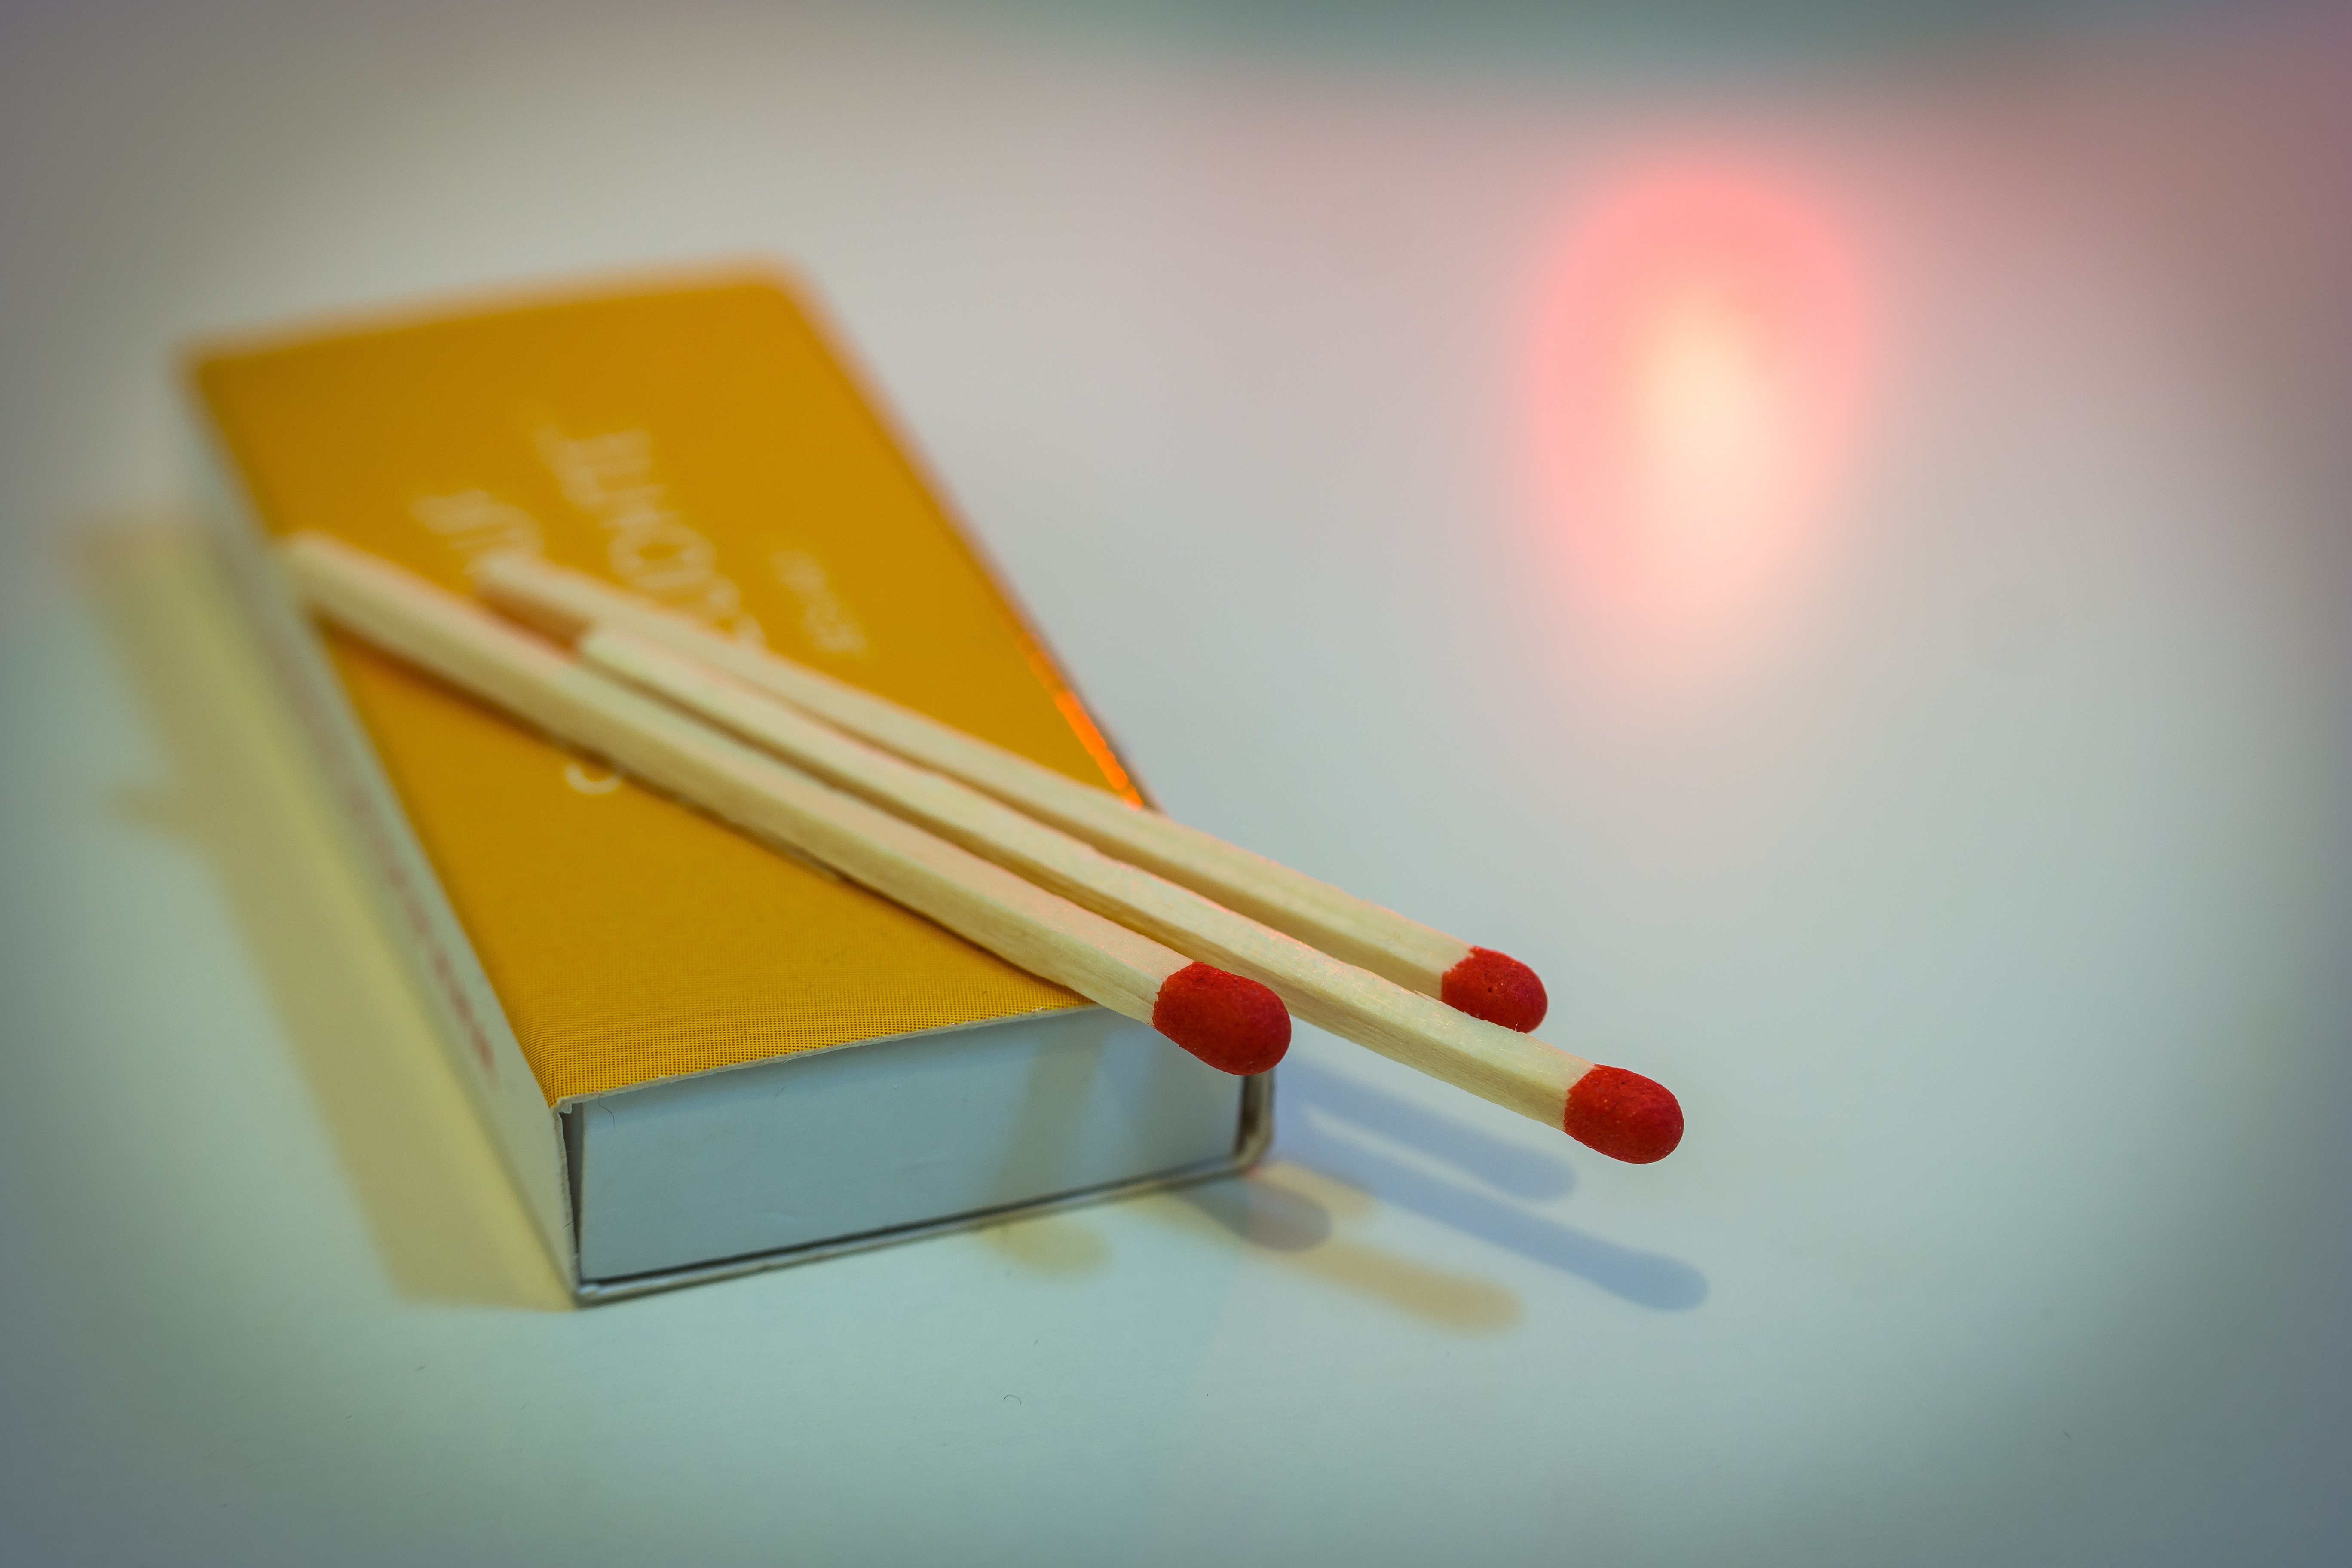
light, wood, color, flame, fire, yellow, advent, hot, match, firelight, shape, matchbox, matches